Steve McClellan

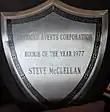
McClellan's award for Rookie of the Year

After leaving First Avenue in 2004, McClellan taught music business at Globe University and Minnesota School of Business which since then has ceased operations, and later taught arts management at the now-defunct McNally Smith College of Music in Saint Paul.